Kingdom of Lithuania (1918)

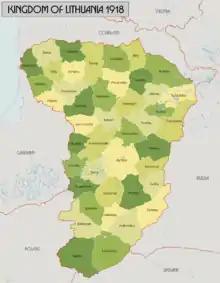
Counties of the Kingdom of Lithuania

The Kingdom of Lithuania was an attempt to establish an independent constitutional Lithuanian monarchy in February 1918. It was created towards the end of World War I when Lithuanian-speaking lands were under military occupation by the German Empire. The state was officially dissolved in November 1918.